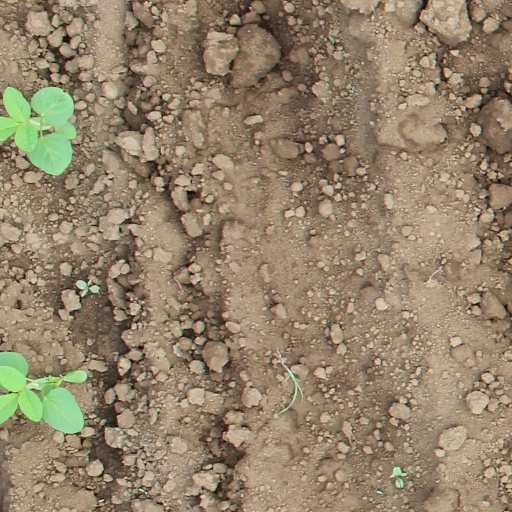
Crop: soybean